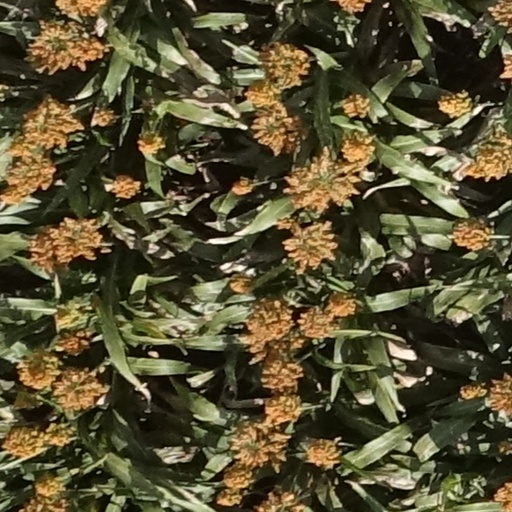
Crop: sorghum